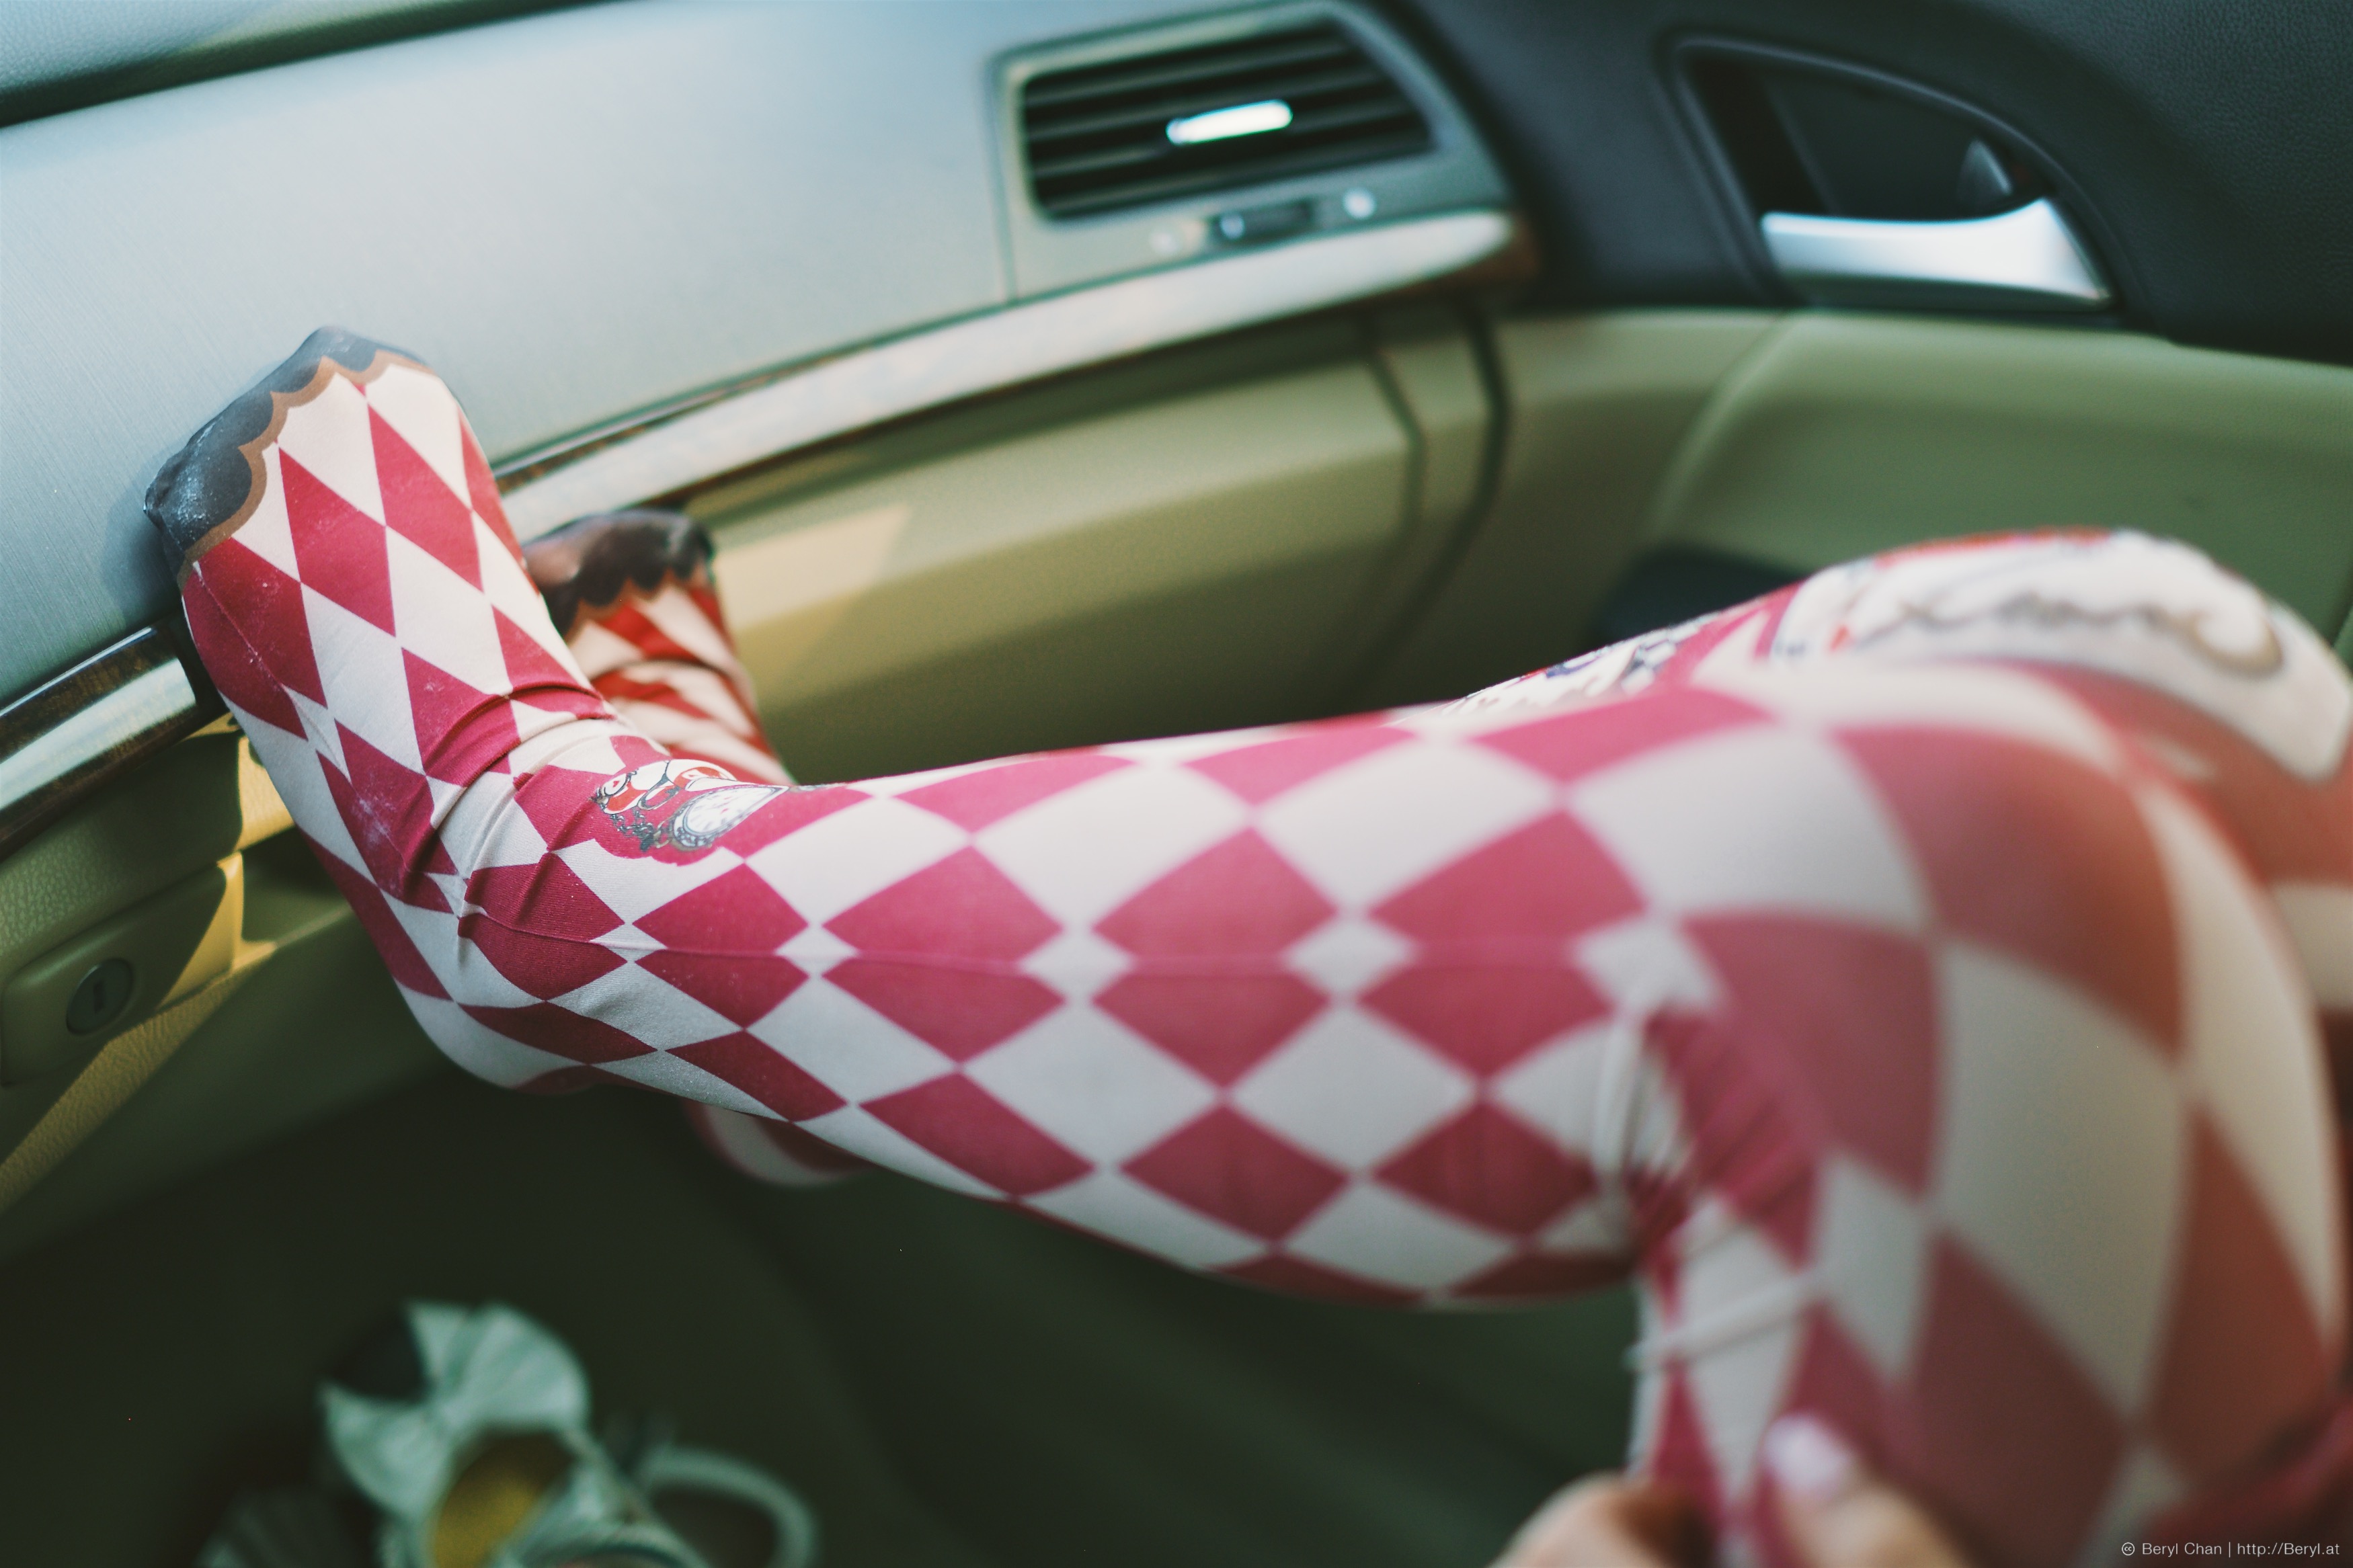
girl, car, feet, fujifilm, red, vehicle, foot, lights, 35mm, legs, patterns, car seat, socks, tights, pantyhose, lolita, mirrorless, sock, fujifilmxpro1, xf35mmf14r, xpro1, automobile make, automotive exterior